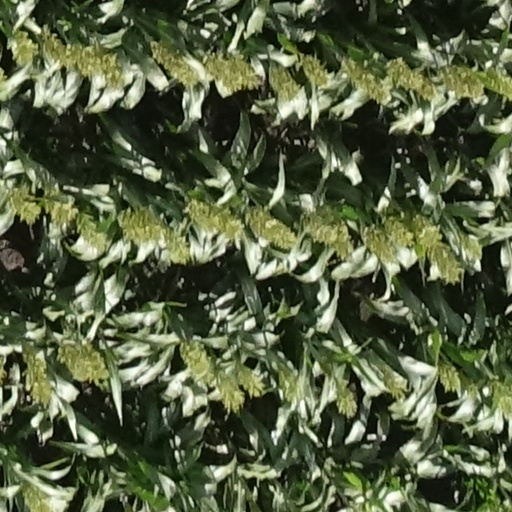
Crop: sorghum